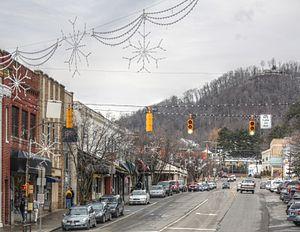
La ville de Boone est le siège du comté de Watauga, situé en Caroline du Nord, aux États-Unis.